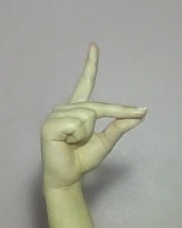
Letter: ta